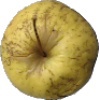
Label: Apple Golden 1